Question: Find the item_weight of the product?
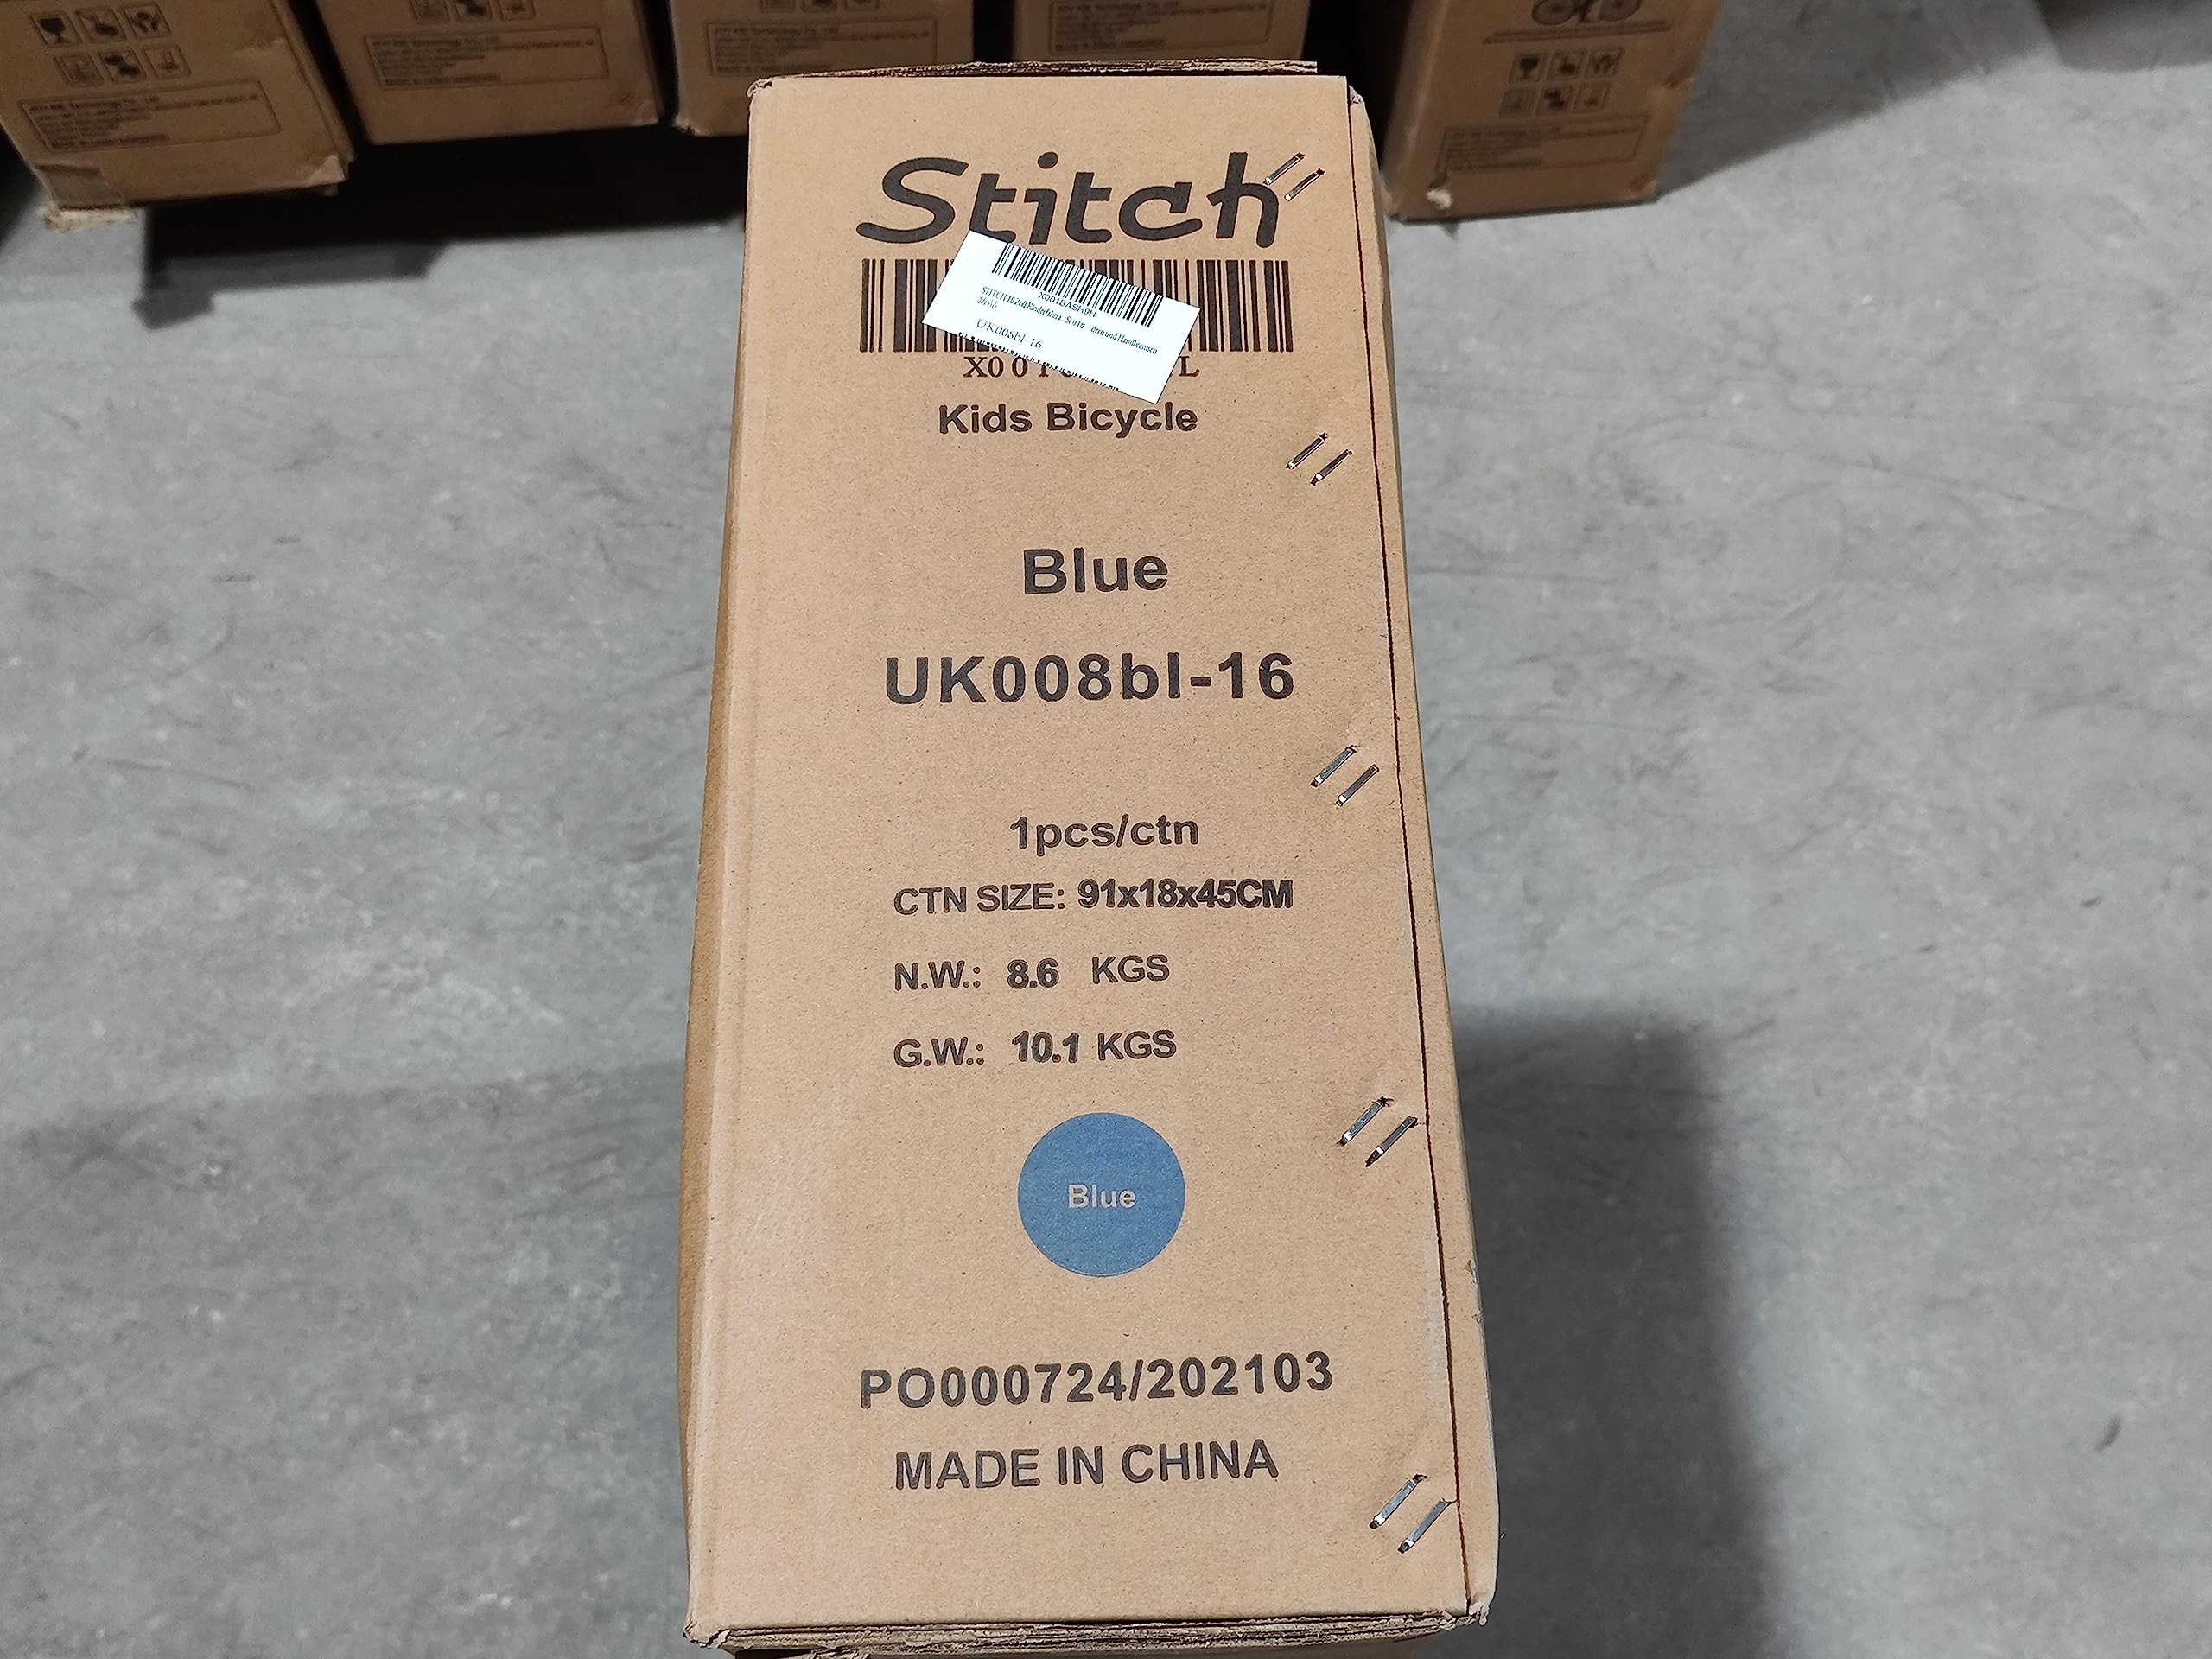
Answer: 8.6 kilogram